Rhys Davies (writer)

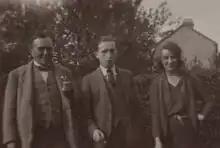
Rhys Davies (in the middle) with his friends at Much Hadham, July 1931

During the 1930s Davies led a peripatetic life, for although he was writing prolifically, he had limited financial success. He would often return to Blaenclydach when money ran low and to seek inspiration for writing. He stayed at the home of Vincent Wells until 1945 when the house caught fire and many of Davies's papers were destroyed. During the Second World War Davies wrote many short stories, for despite shortages in paper, magazines were exempt from rationing and there was considerable demand for reading material.